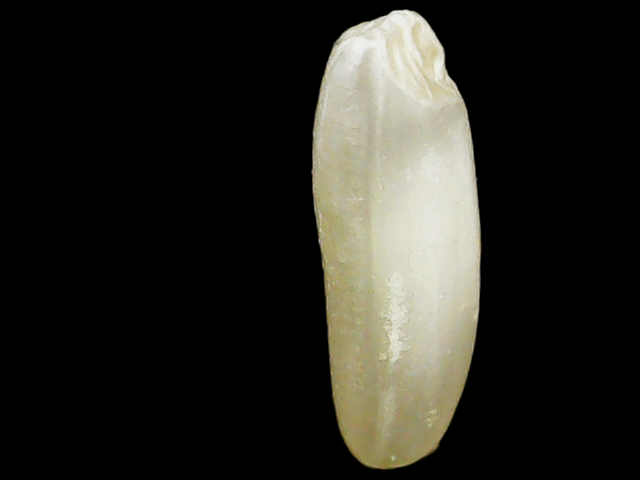
Rice variety: Binadhan10